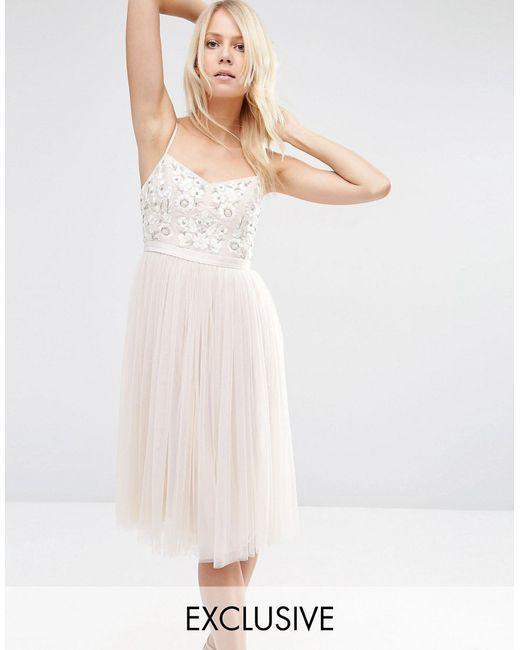
Verträumtes Sommerkleid aus Chiffon und Blumenspitze